South African Republic

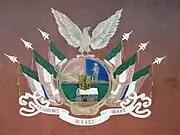
Coat of arms of the South African Republic displayed on Kruger's wagon

Citizenship of the ZAR was legislated by the constitution as well as Law No 7 of 1882, as amended on 23 June 1890. Citizenship was gained by being born in the republic or by naturalisation. The voting age was 16 years. Persons not born in the republic could become citizens by taking the prescribed oath and procuring the letters of naturalisation. The oath involved abandoning, discarding and renouncing all allegiance and subjugation towards foreign sovereignties and in particular their previous citizenship. Under a law of 1855, only white people were permitted to be citizens of the ZAR and to own land. The constitution of the ZAR stated: "The "volk" (people) are not prepared to allow any equality of the non-white with the white inhabitants, either in the church or the state".